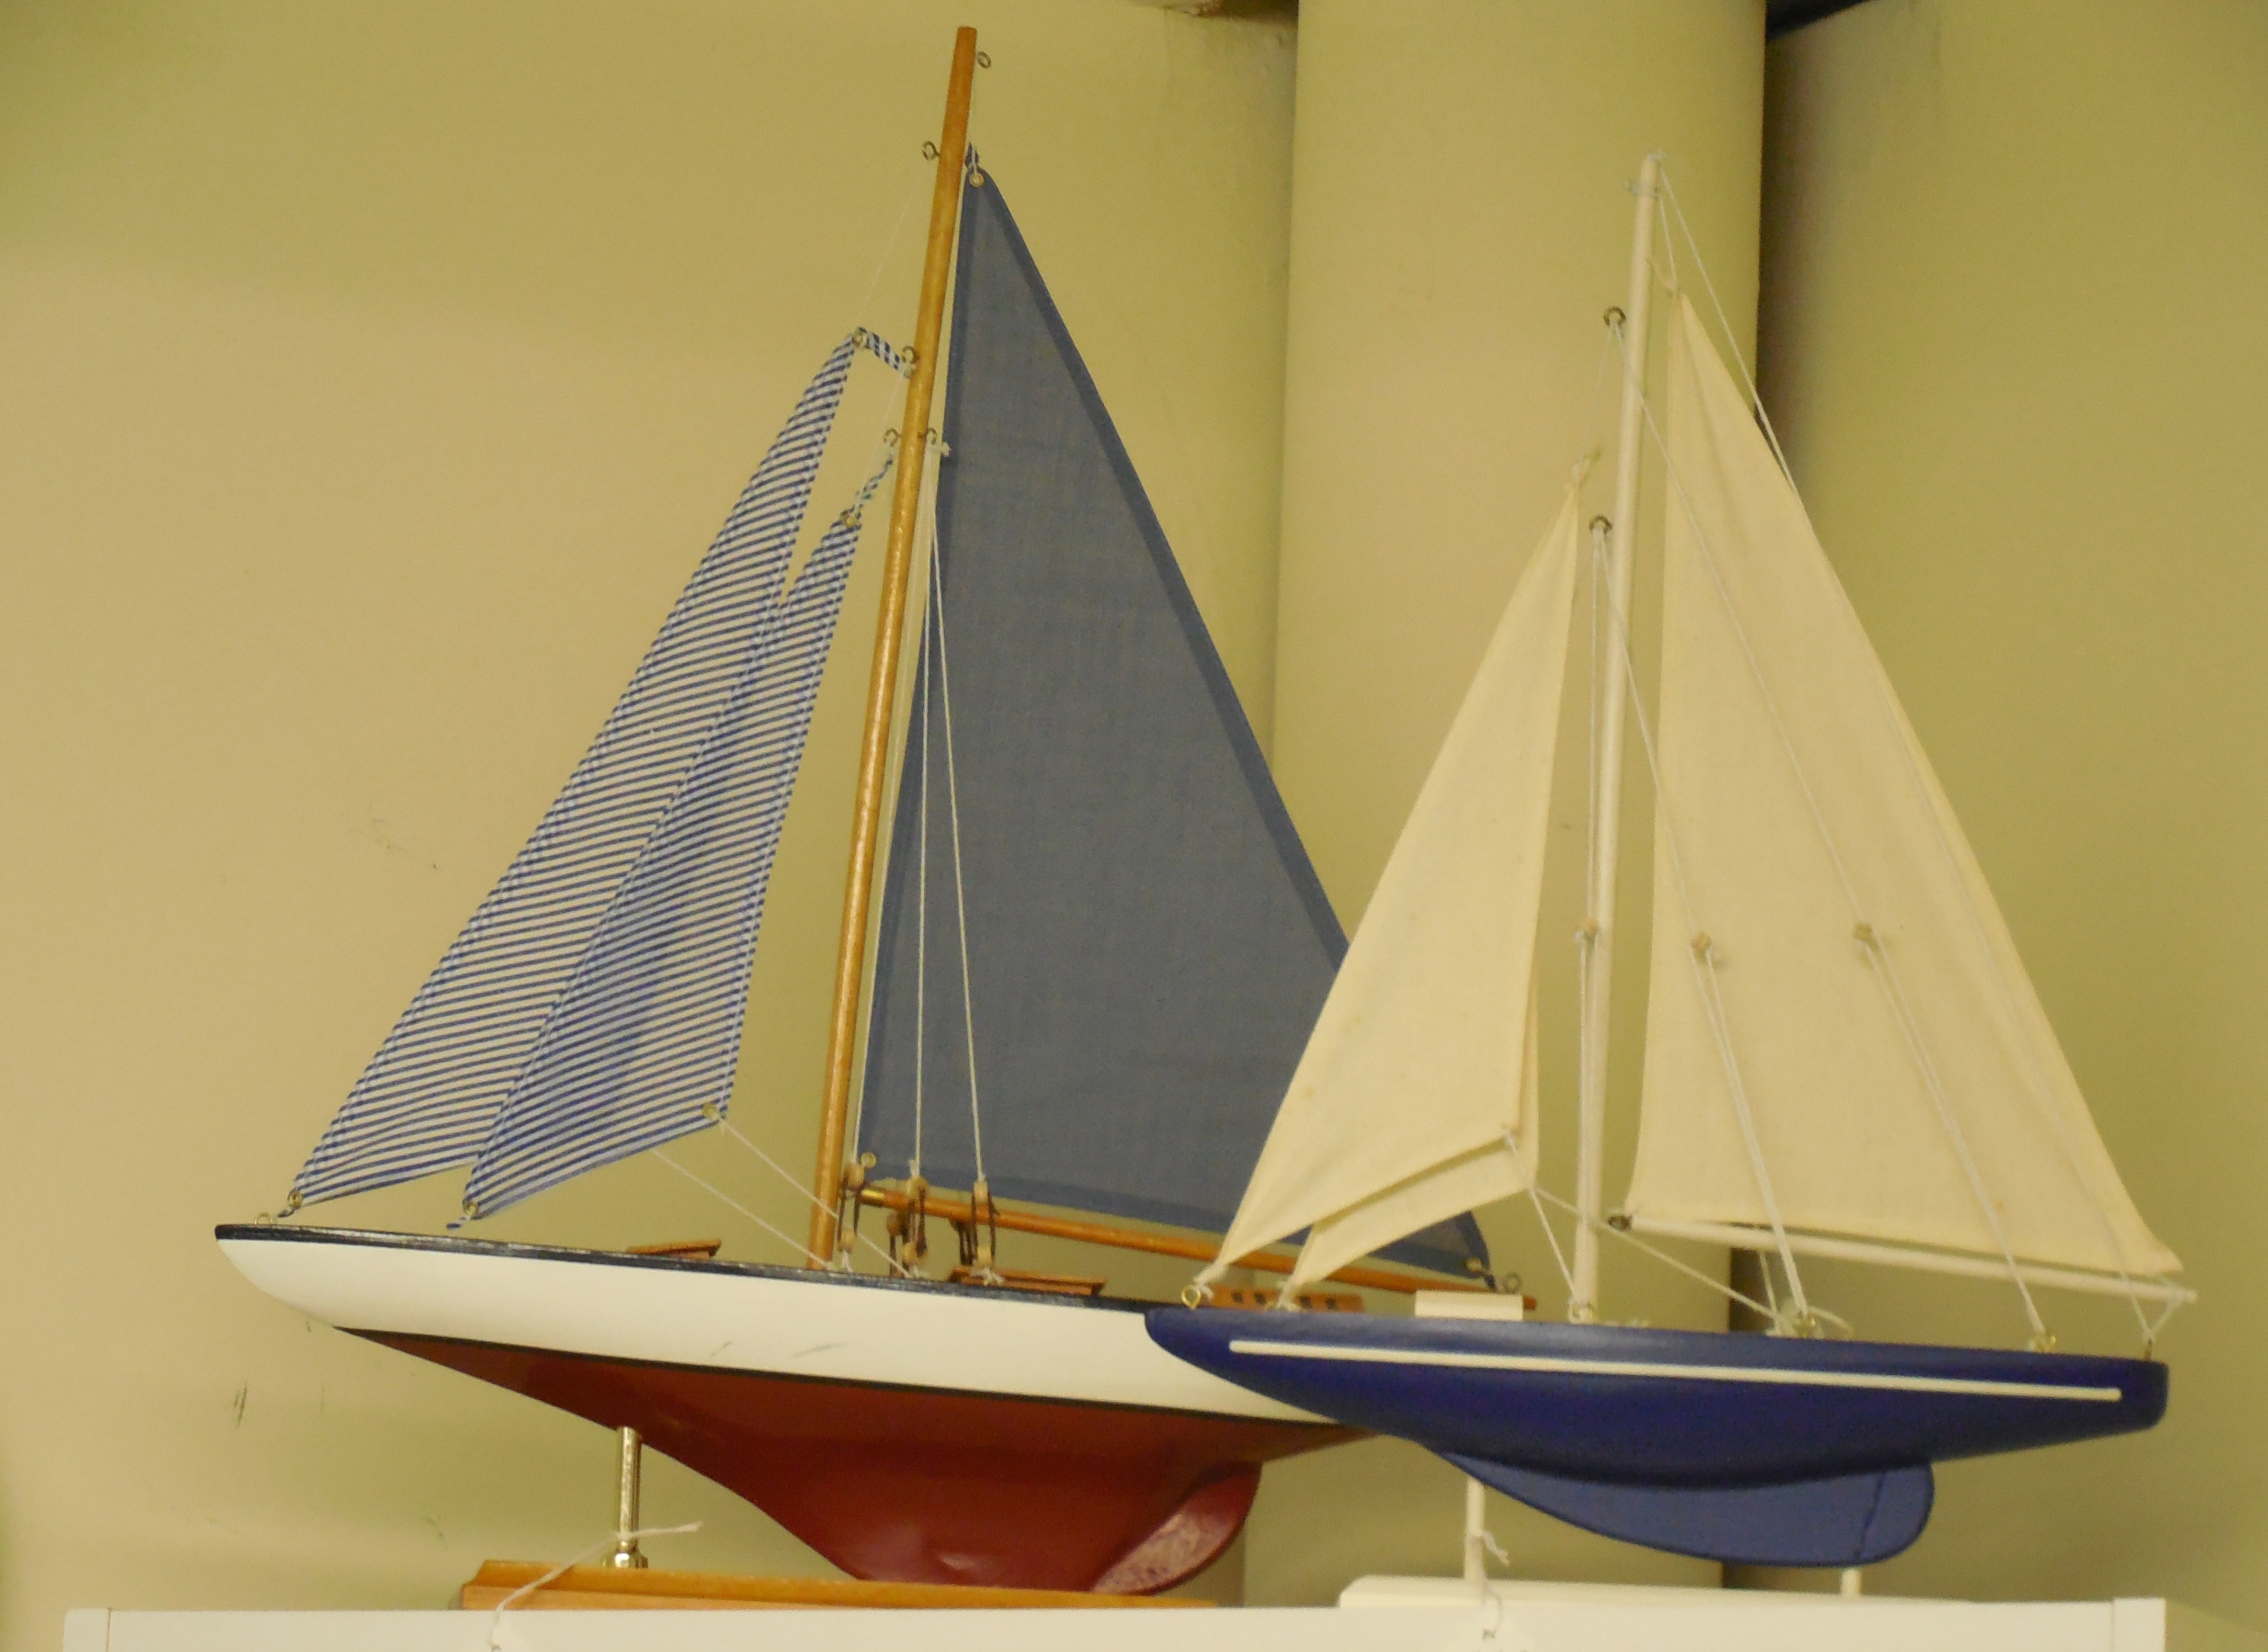
beach, sea, coast, water, outdoor, ocean, wing, white, boat, ship, summer, travel, recreation, model, red, vehicle, mast, sailing, yacht, holiday, blue, lifestyle, leisure, cloth, sailboat, cruise, outside, fun, luxury, sail, sale, watercraft, scow, schooner, sailing ship, galeas, dinghy, luxury lifestyle, skipjack, caravel, brigantine, dinghy sailing, keelboat, lugger, barquentine, sloop of war, galway hooker, trabaccolo